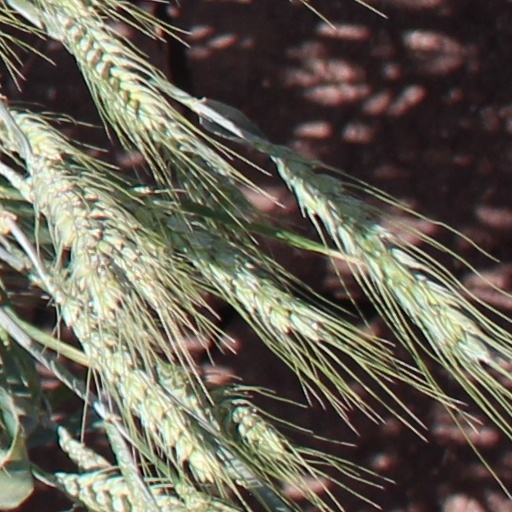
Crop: wheat